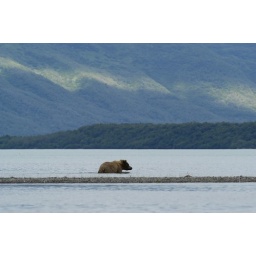
Brown bear walking in Naknek Lake Alaska